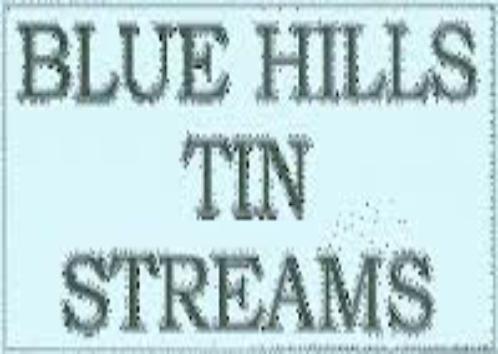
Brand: Blue Hills
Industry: Others